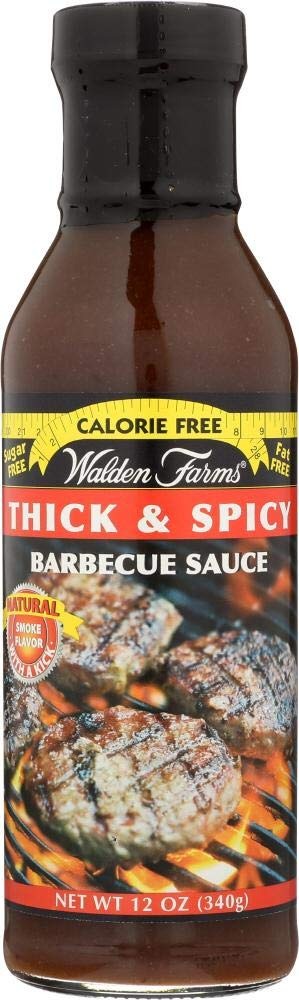
Item Name: Walden Farms Calorie Free Barbecue Sauce Thick & Spicy - 12 oz
Bullet Point 1: Walden Farms
Bullet Point 2: No Prescription Required
Bullet Point 3: Fat free
Product Description: Walden Sauce is sugar-free, gluten-free and has zero carbs. With Walden Farms Thick & Spicy Barbeque Sauce, you get rich taste without fat and sugar.
Value: 12.0
Unit: Fl Oz

Price: 4.825